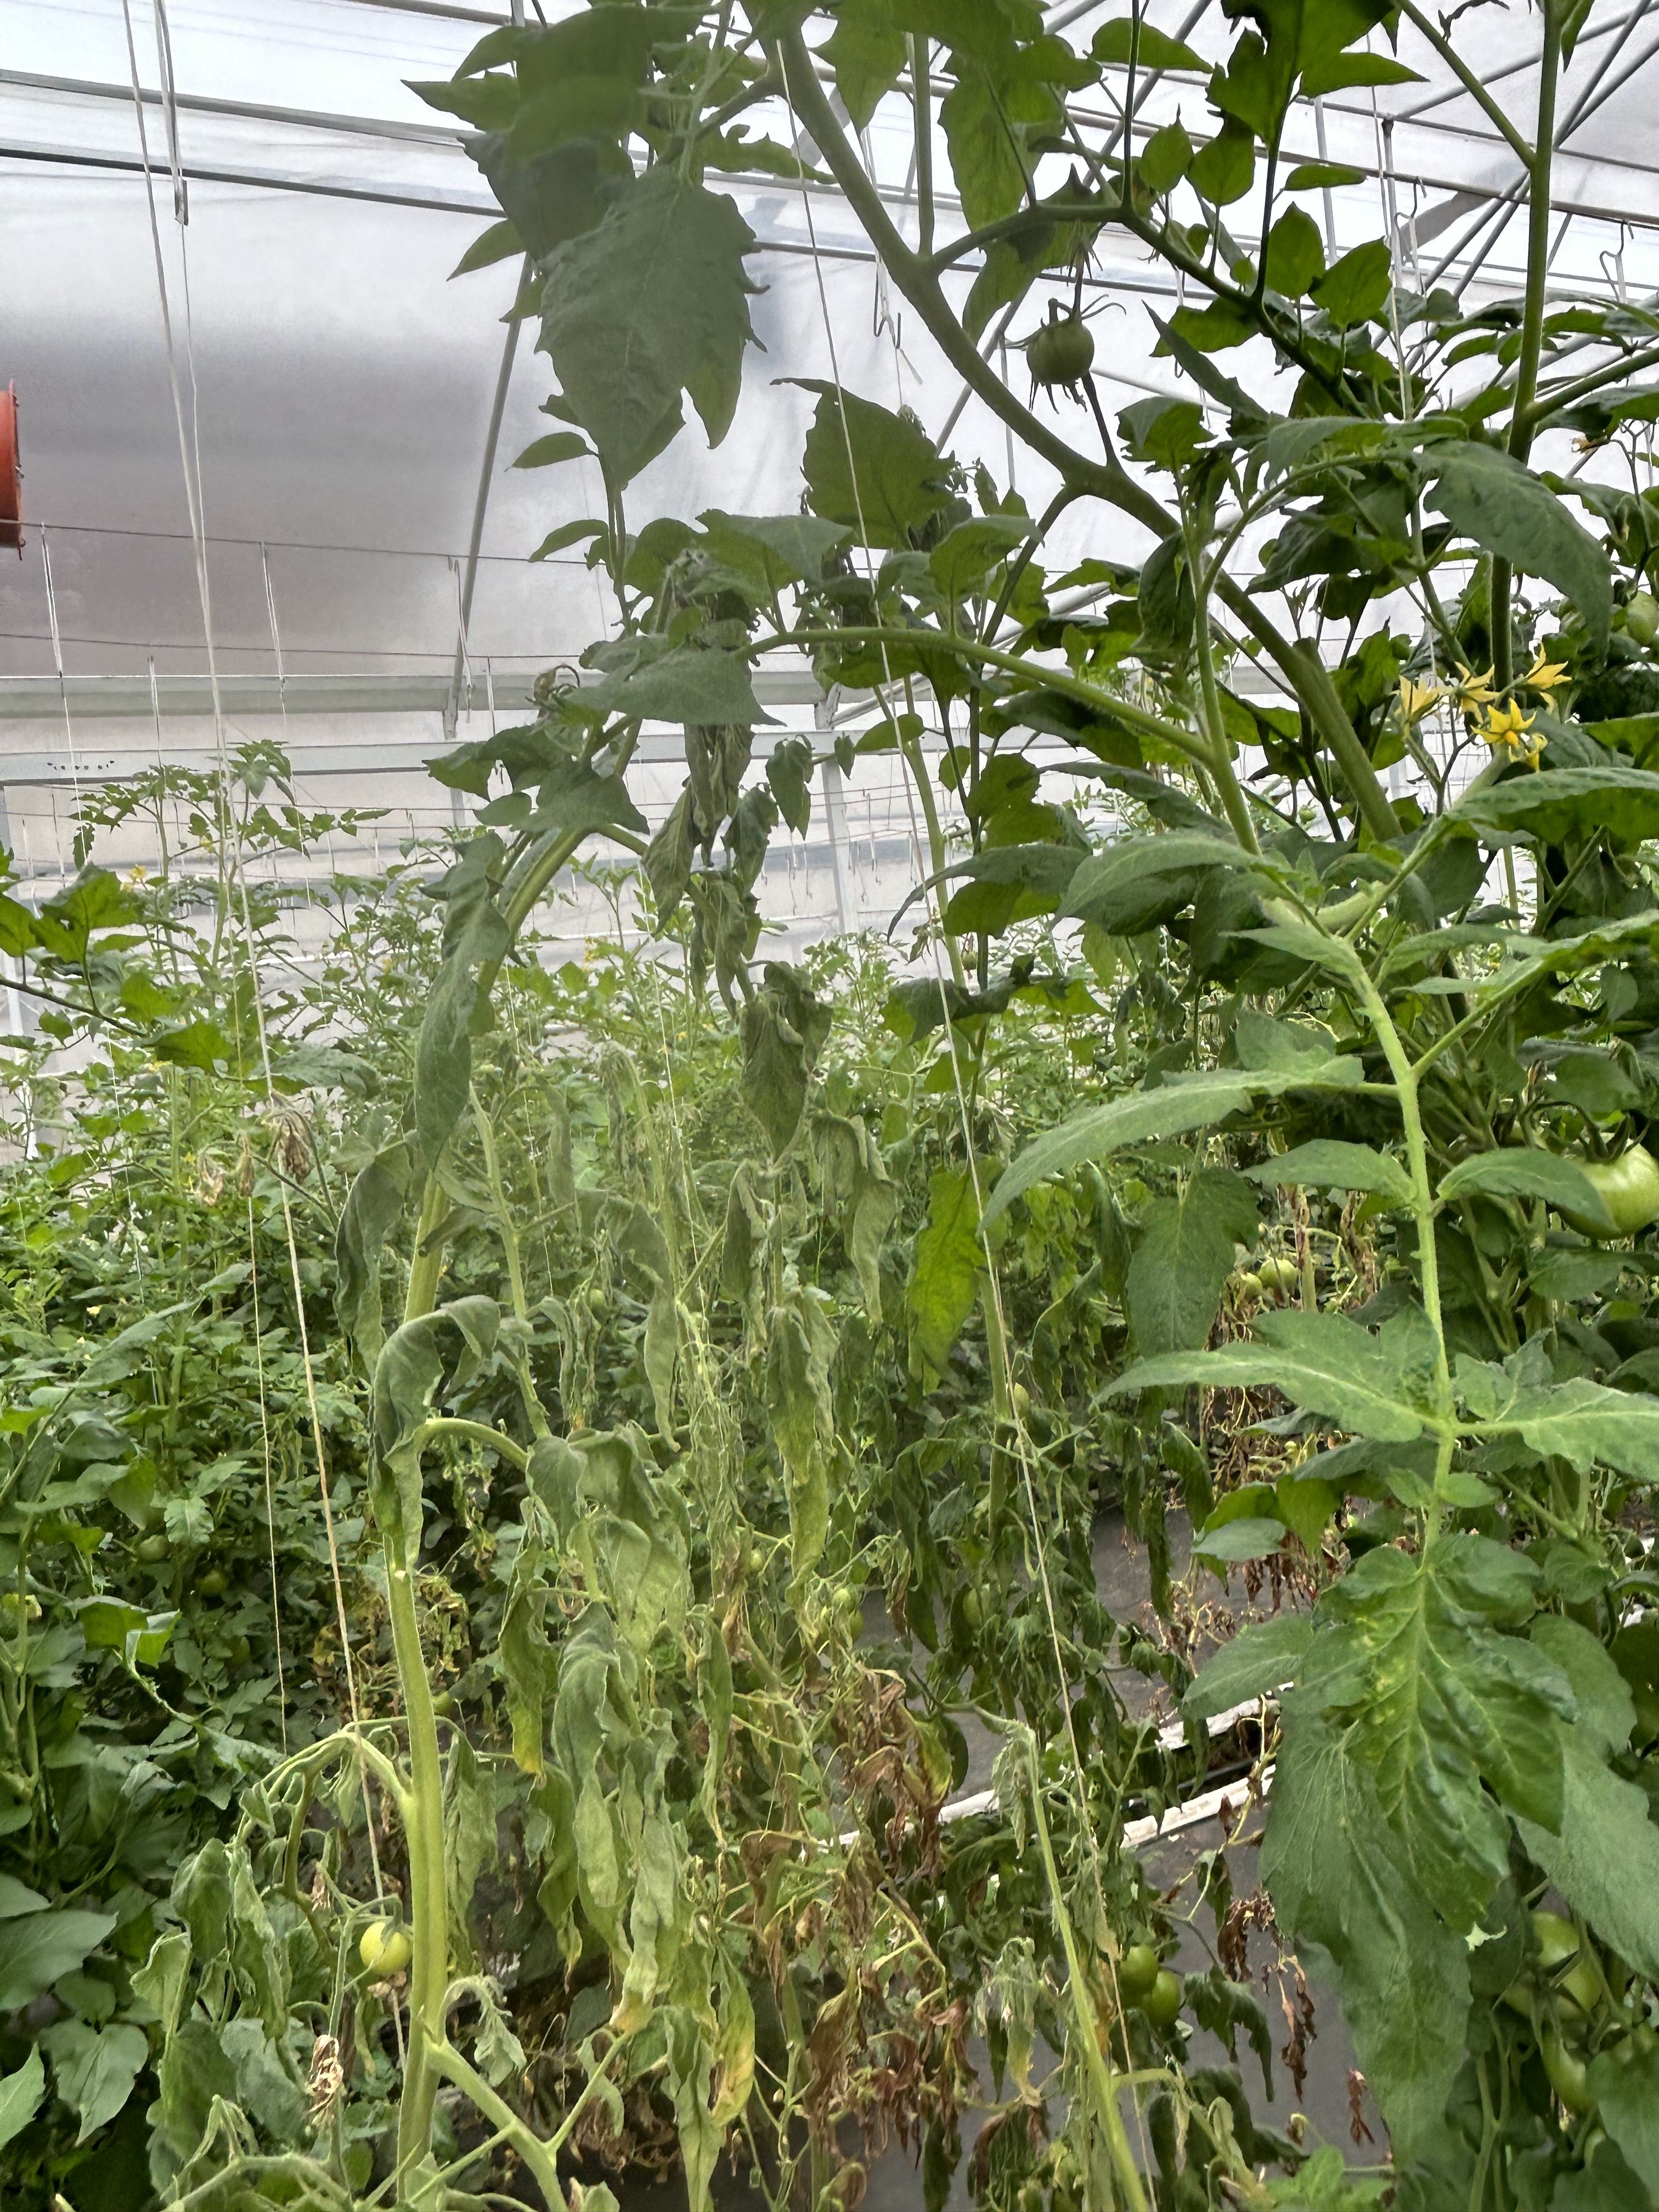
Disease: Wilt